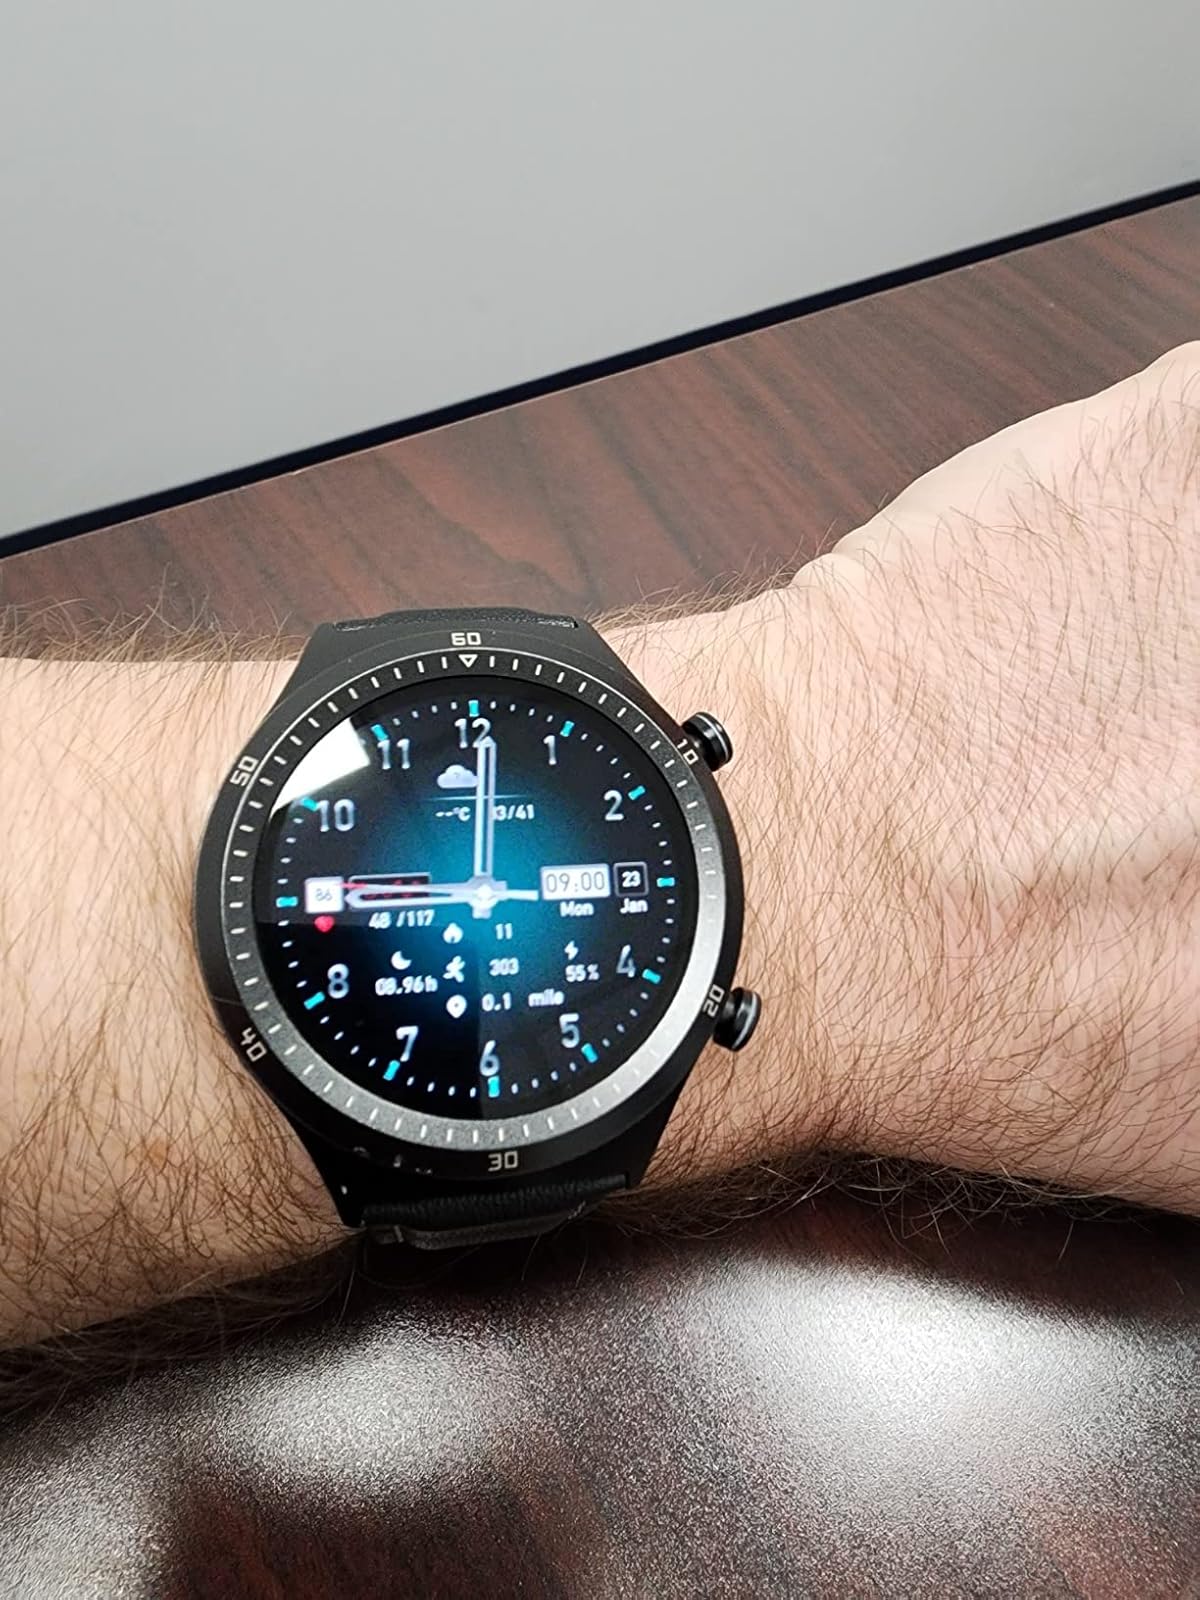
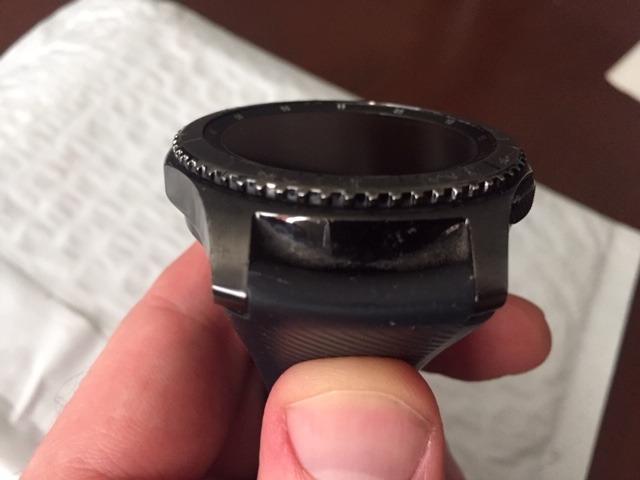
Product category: smartwatch
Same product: no